EL VY

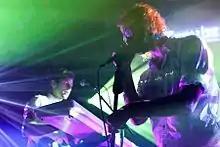
EL VY in concert

EL VY is an American indie rock duo that consists of Matt Berninger (lead vocalist of The National) and Brent Knopf (founding member of Ramona Falls and Menomena). The duo released their debut album, "Return to the Moon", in October 2015.